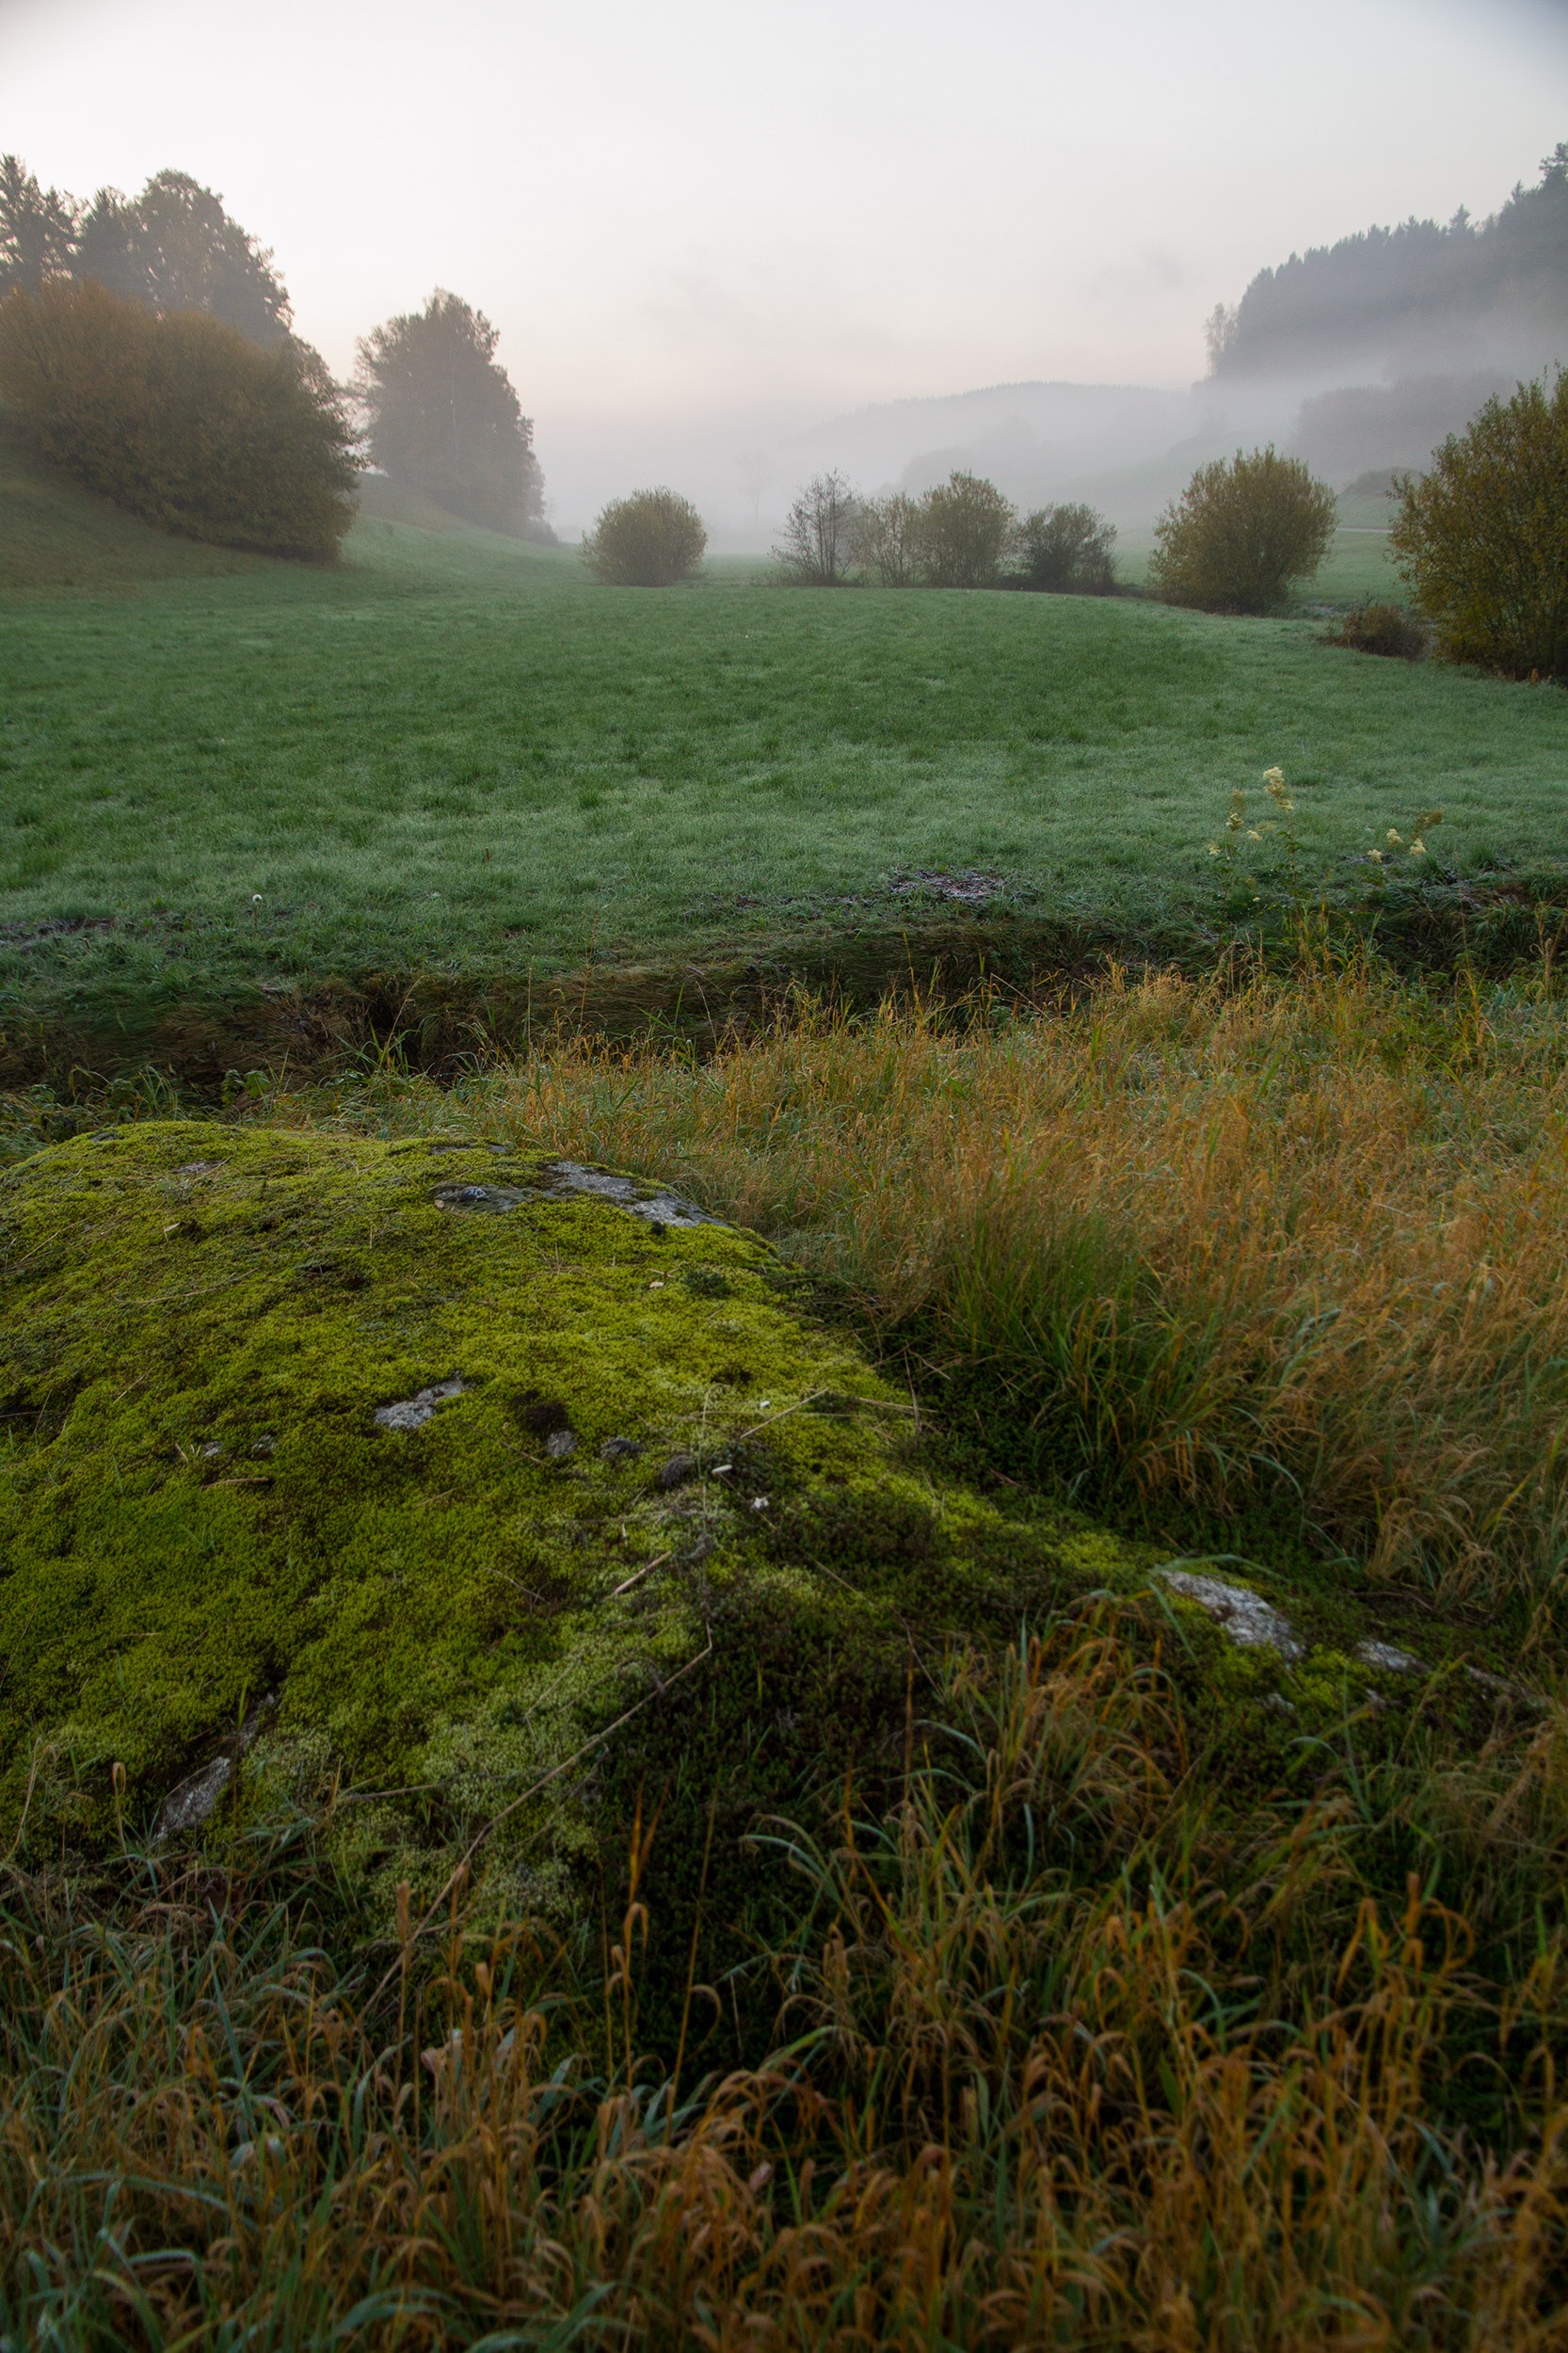
landscape, tree, nature, forest, grass, rock, marsh, plant, mist, field, lawn, meadow, prairie, sunlight, morning, leaf, hill, flower, stone, moss, green, pasture, autumn, weather, weave, grassland, wetland, bog, woodland, habitat, rural area, meadow mist, natural environment, geographical feature, atmospheric phenomenon, grass family